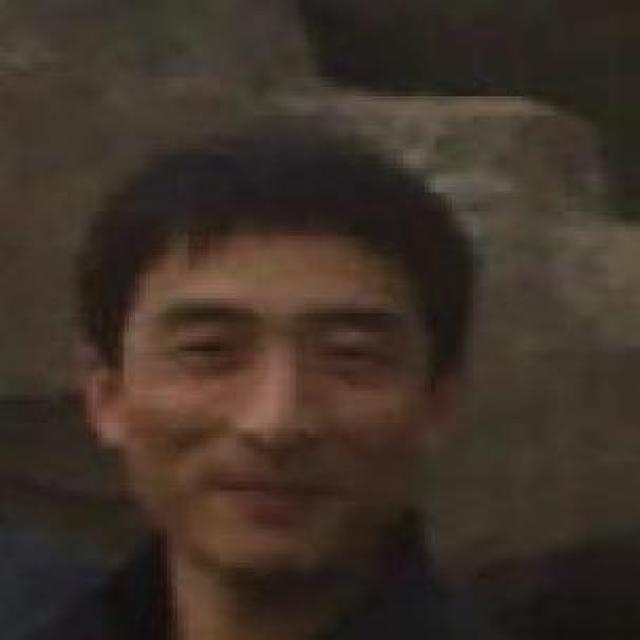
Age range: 21-44